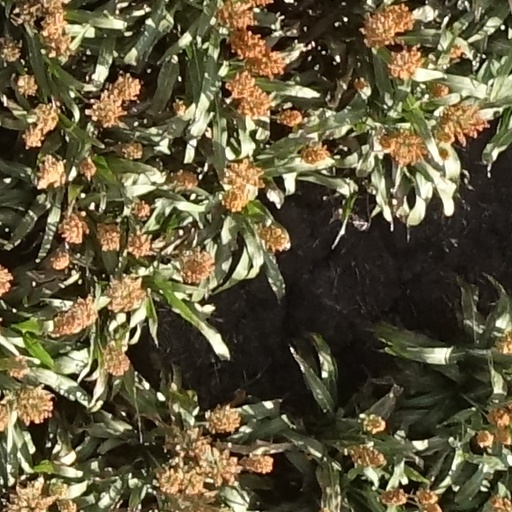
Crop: sorghum